Piotr Gontarczyk

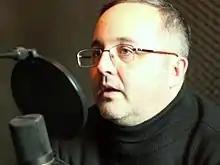
Gontarczyk

Piotr Gontarczyk (born 29 April 1970 in Żyrardów, Poland) is a Polish historian with a doctorate in history and political science.